Wild About Harry (2000 film)

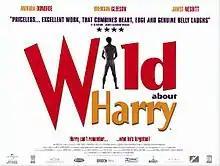
Theatrical release poster

Wild About Harry is a 2000 British comedy film directed by Declan Lowney and written by Colin Bateman. The film stars Brendan Gleeson, Amanda Donohoe, James Nesbitt, Adrian Dunbar, Bronagh Gallagher and Ruth McCabe. The film was released on 26 October 2001 by United International Pictures.